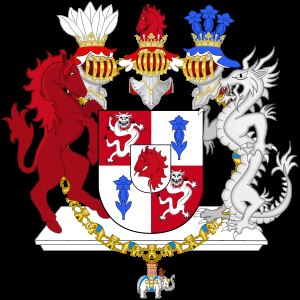
Alexandra af Frederiksborg / Titler, prædikater og æresbevisninger
Våbenskjold for grevinden af Frederiksborg.
Hendes Excellence Alexandra Christina grevinde af Frederiksborg er en dansk adelskvinde, der var medlem af det danske kongehus som gift med Prins Joachim fra 1995 til 2005. Hun er mor til Prins Nikolai og Prins Felix.